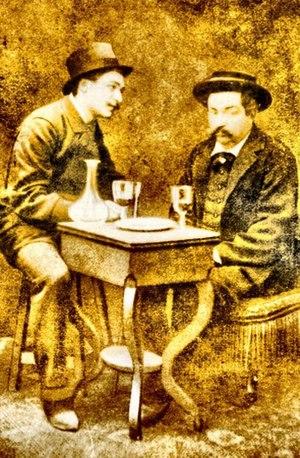
Emile Cohl (à gauche) rend visite à son ami André Gill à Charenton
Émile Cohl, pseudonyme d’Émile Courtet, né à Paris le 4 janvier 1857 et mort à Villejuif le 20 janvier 1938, est un dessinateur et animateur français.